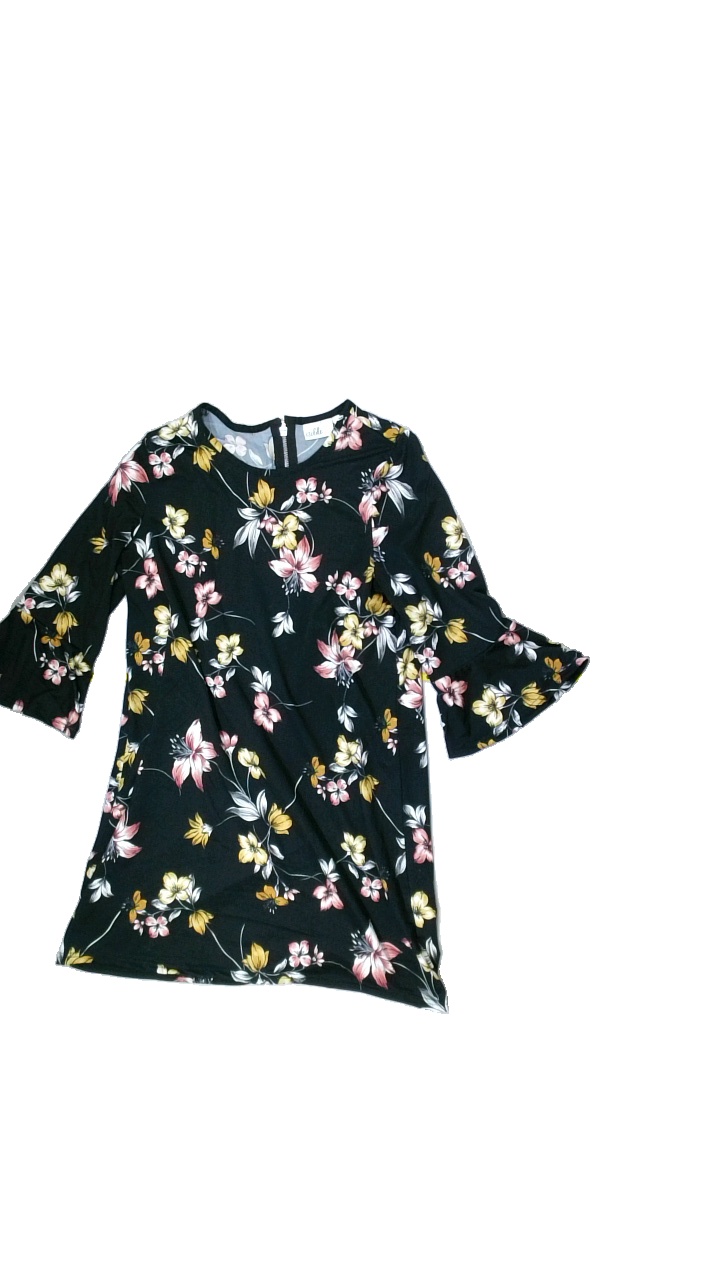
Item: Dress (Ladies)
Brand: Isolde
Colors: Multicolor, Black, Pink, White, Yellow, Grey
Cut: Regular, C-collar
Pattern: Floral print
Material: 95%polyester 5%elastane
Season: Summer
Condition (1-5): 4
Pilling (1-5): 4
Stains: Minor
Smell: Minor
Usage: Export
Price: <50